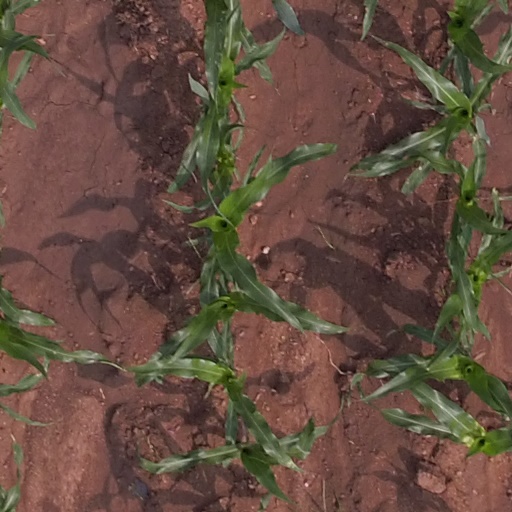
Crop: maize; corn